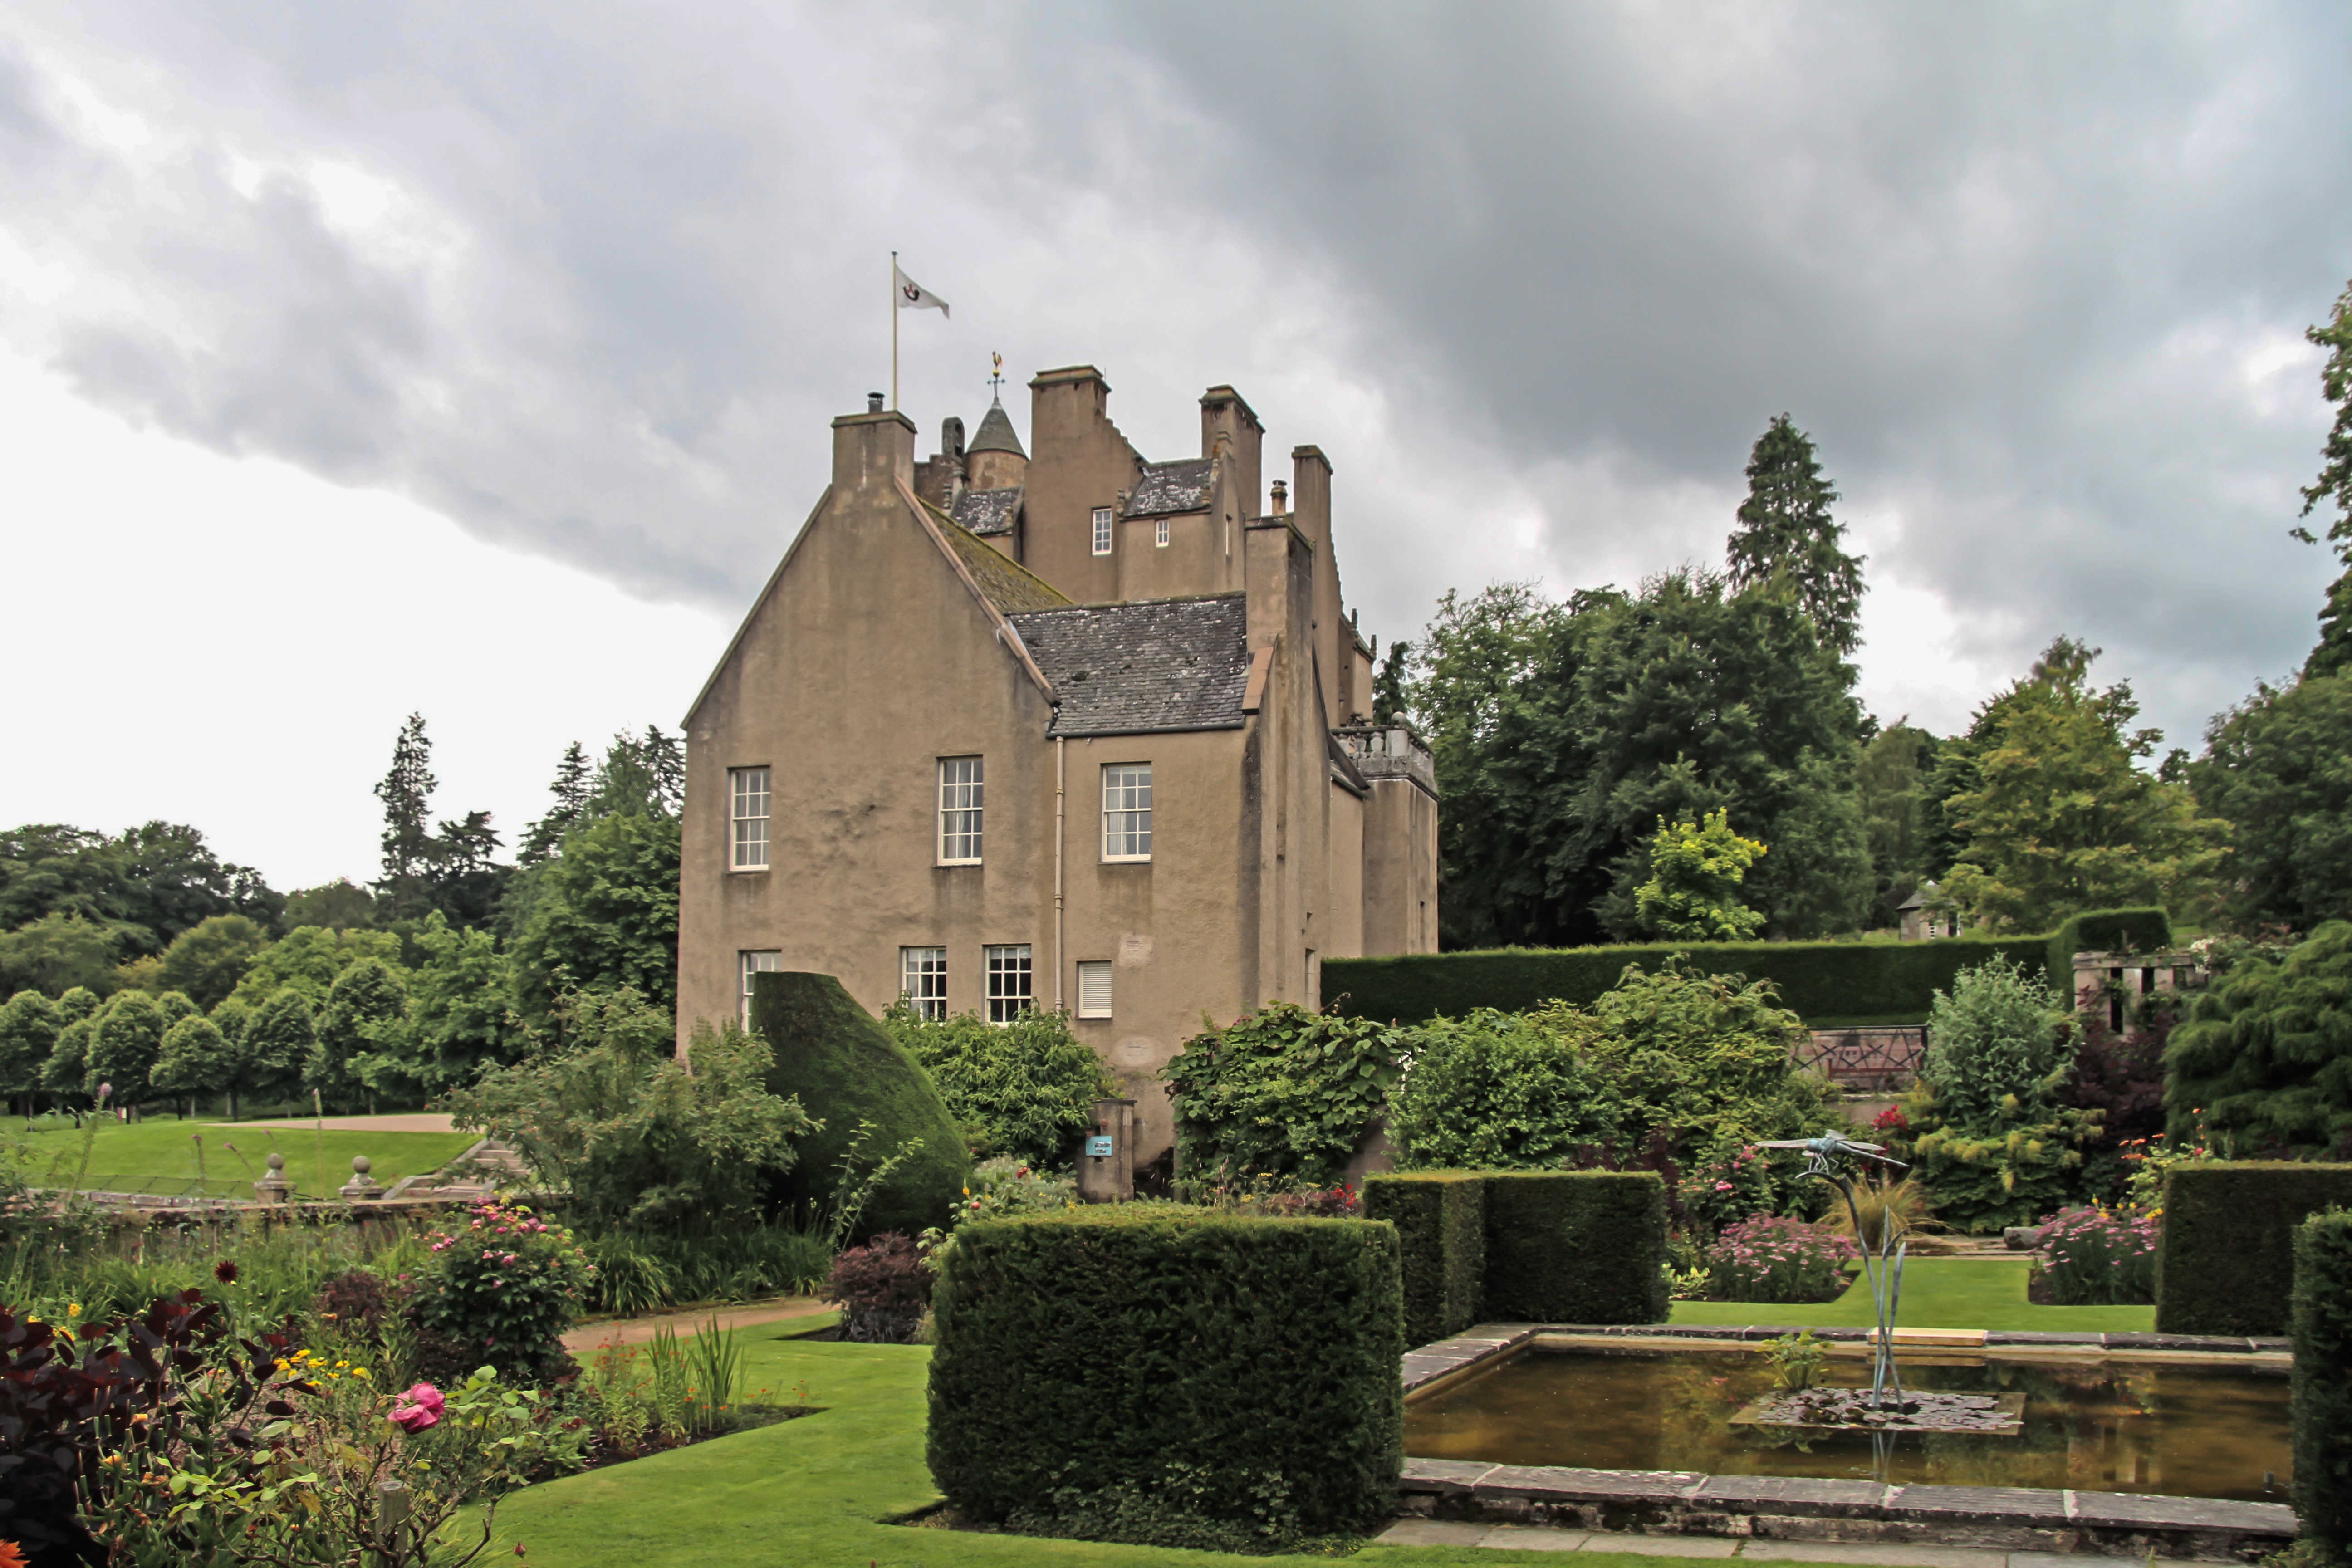
mansion, house, building, chateau, home, castle, garden, place of worship, places of interest, monastery, estate, historically, aberdeenshire, manor house, stately home, crathes castle, banchory, natoinal scotland trust